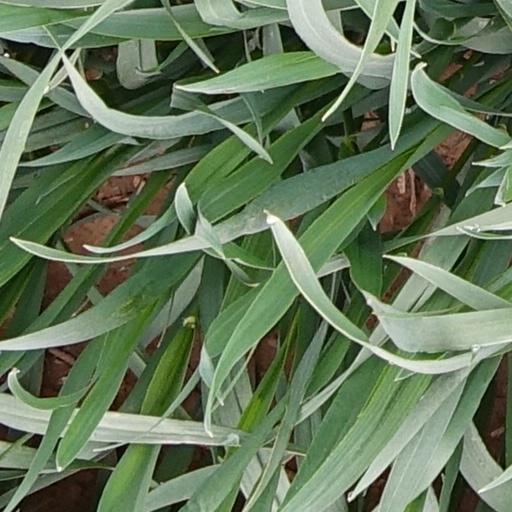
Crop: wheat